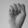
ASL letter: S